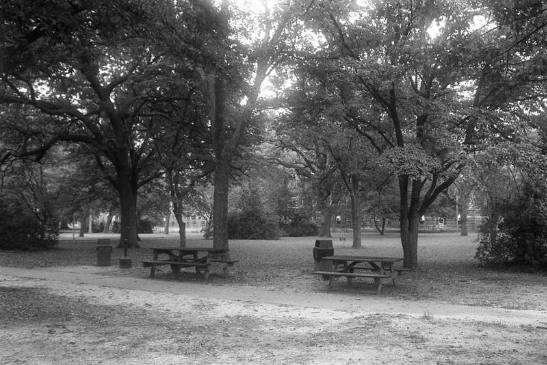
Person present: No